Sulukule

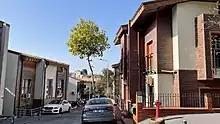
Redevelopment project details

In 2005, the ruling AKP authorities in the Fatih and Greater Istanbul municipalities announced plans to redevelop Sulukule, demolishing most buildings and replacing them with far more expensive housing that was unaffordable to many who had previously lived there. Despite protests and objections, in 2008 the local government started compulsory purchase orders and forced evictions. It is claimed that these evictions disproportionately affected Romani residents.